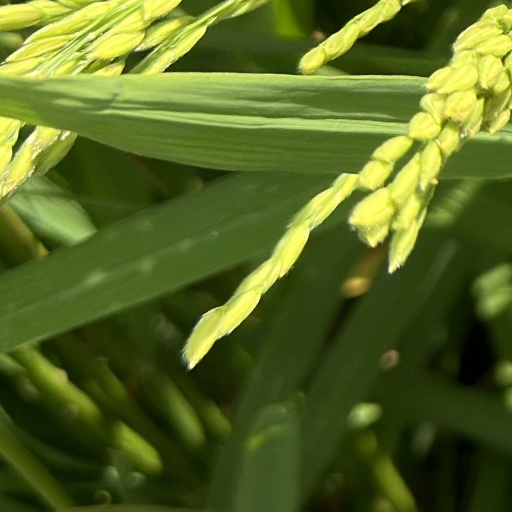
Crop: rice